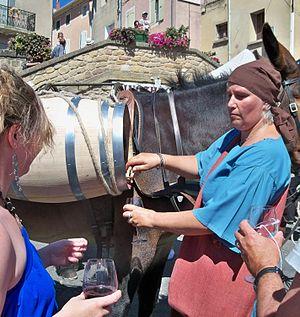
Fêtes de la Véraison, à Chateauneuf du Pape, Vaucluse, France
En France, on désigne par vallée du Rhône la région située de part et d'autre du Rhône, en aval de Lyon, dans le sud-est de la France. C'est une région agricole française selon le classement de l'Insee. Elle se subdivise en plaine irriguée de la Crau, plaine maraîchère du Comtat Venaissin, coteaux viticoles produisant des vins AOC de renommée mondiale sur les rives droite et gauche du fleuve, polyculture de la Drôme provençale, grandes cultures de la plaine valentinoise, vergers de l’Isère, prairies des vallées de la Galaure et de l’Herbasse.